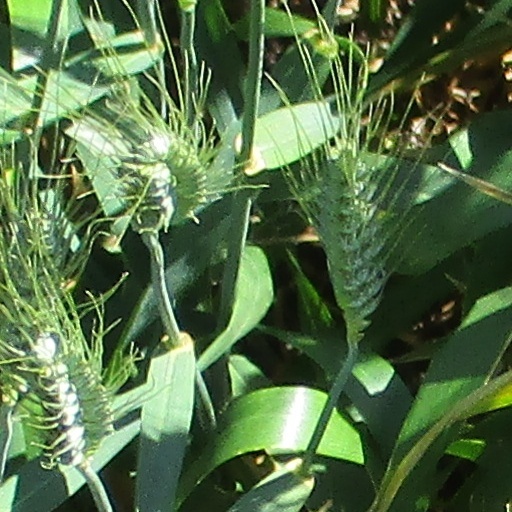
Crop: wheat